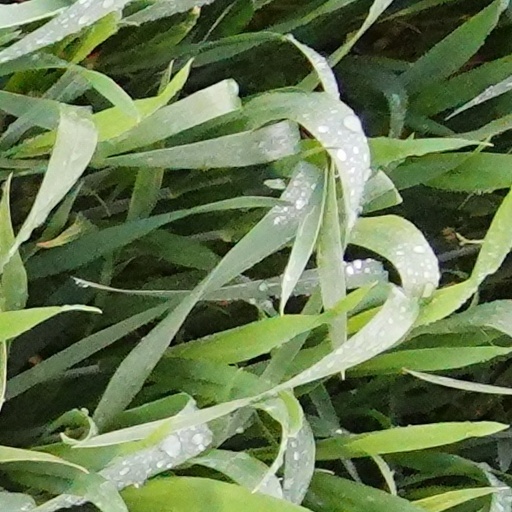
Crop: wheat